Wheelie

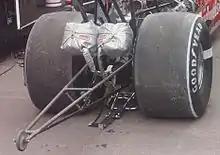
The wheelie bar (foreground) and parachute (gray) on Kenny Bernstein's Top Fuel dragster

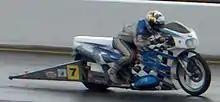
A wheelie bar on a drag racing Pro Stock Motorcycle

A wheelie bar helps prevent a vehicle's front end from raising too high or flipping over. A bar is required for some tractor and truck pull events. Wham-O developed and sold an add-on wheelie bar for wheelie bikes.